2023 St. Louis Cardinals season

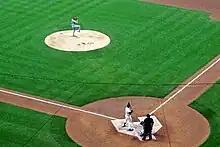
The Cardinals in action at Milwaukee on September 27

On September 18, Adam Wainwright, 42, pitching at home against the division-leading Milwaukee Brewers, won his 200th game, 1-0, pitching seven scoreless innings, giving up only four hits, walking two, striking out three. His 2,202 career strikeouts make him the 66th pitcher to have at least 2,200 strikeouts. His 200 wins make him the 122nd pitcher in baseball history to reach that milestone. His 200 wins, all with the Cardinals, rank him third in the team's history, joining Bob Gibson (251) and Jesse Haines (210).